List of birds of Brazil

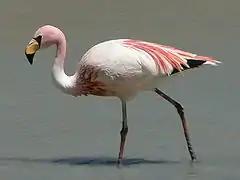
James's flamingo

Order: PhoenicopteriformesFamily: Phoenicopteridae